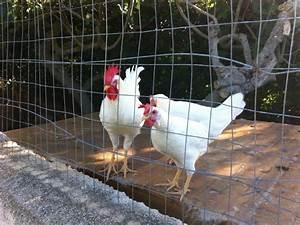
chicken